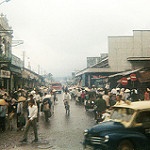
Scene: Outdoor